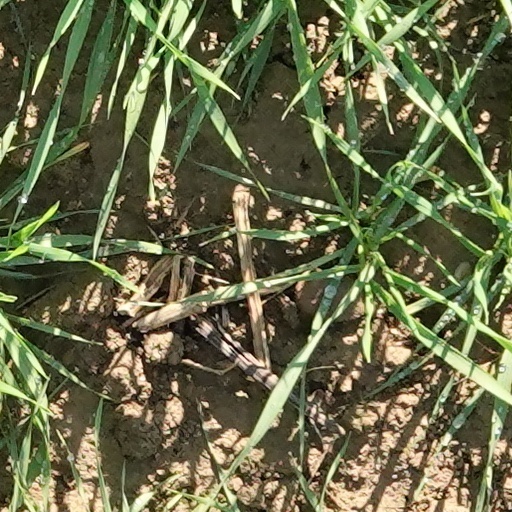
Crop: wheat